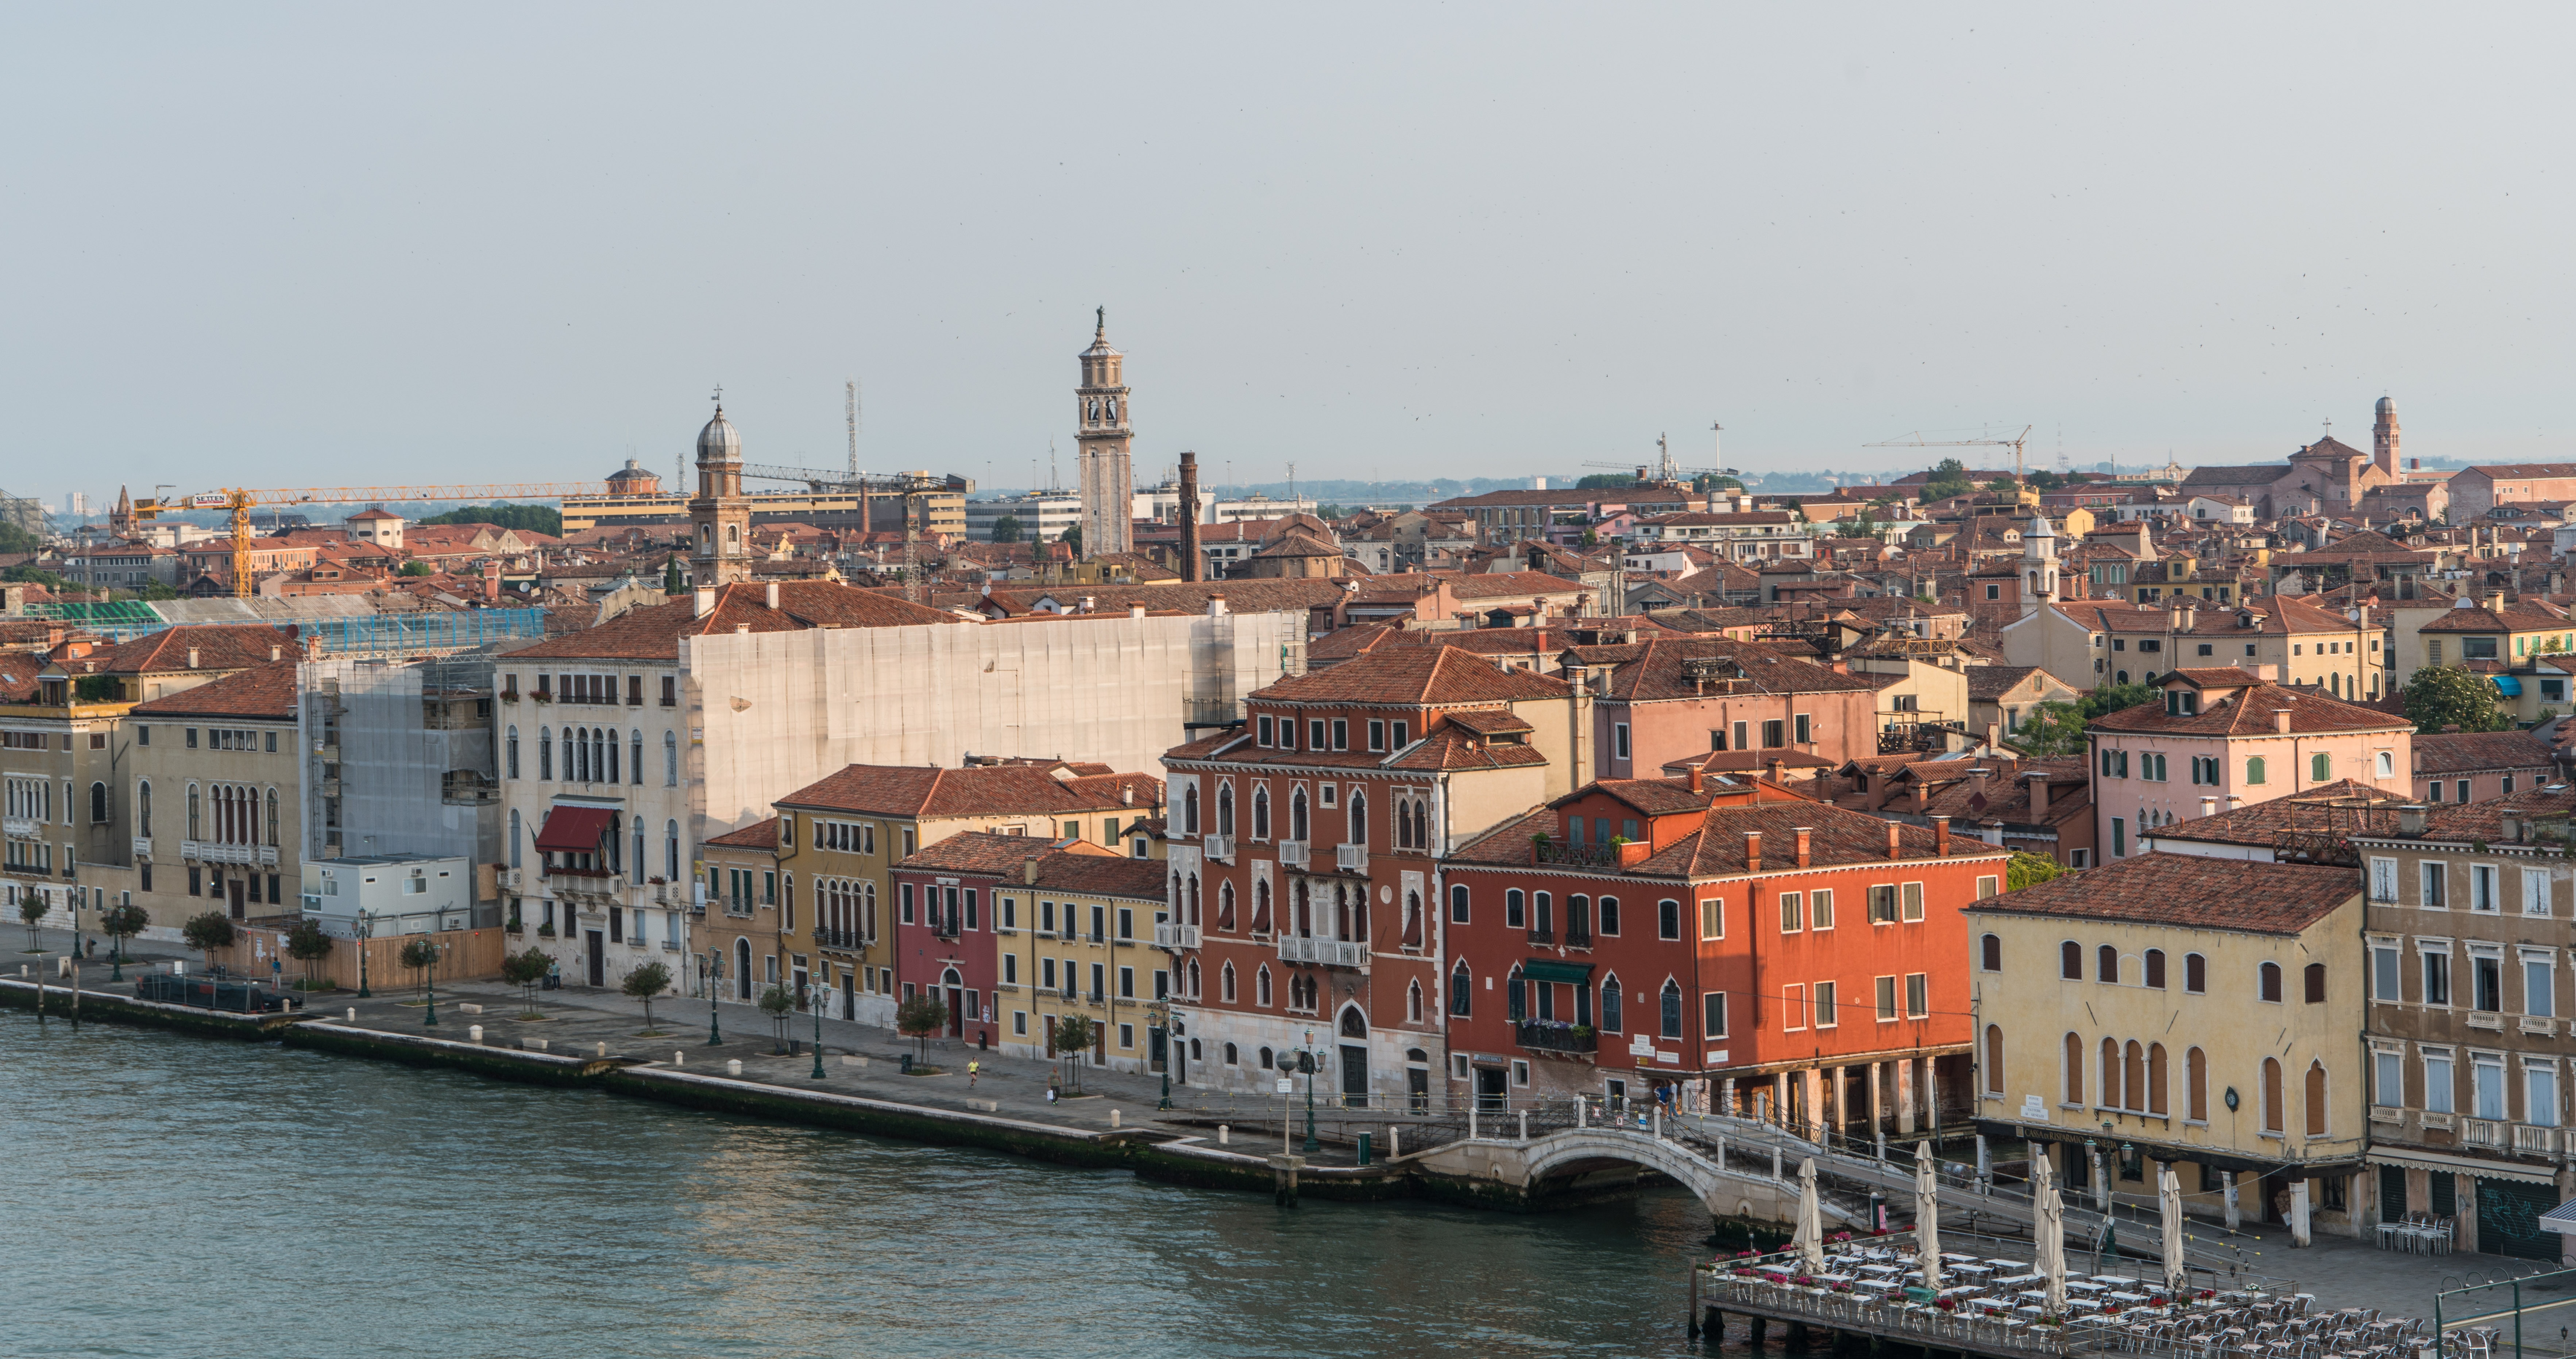
sea, coast, water, architecture, boat, town, building, old, city, river, canal, cityscape, panorama, travel, europe, mediterranean, vehicle, holiday, italy, harbor, venice, port, historic, tourism, waterway, venezia, history, channel, famous, venetian